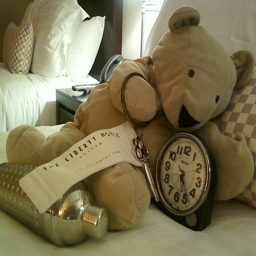
A cocktail shaker, teddy bear, alarm clock and key to The Liberty Hotel on a bed
A teddy bear with a key on its arm next to a clock and mixer bottle.
A teddy bear, alarm clock and key, advertisement, and flask on a bed.
a teddy bear is laying on a small clock
a teddy bear holding onto a key while sitting on a bed